George Washington and slavery

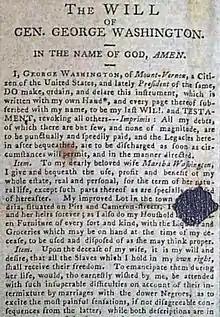
newspaper clipping

In July 1799, five months before his death, Washington wrote his will, in which he stipulated that one of his slaves should be freed, and the remainder forced to work for his widow, to be freed on her death. In the months that followed, he considered a plan to repossess tenancies in Berkeley and Frederick Counties and transferring half of his Mount Vernon slaves to work them. It would, Washington hoped, "yield more nett profit" which might "benefit myself and not render the [slaves'] condition worse", despite the disruption such relocation would have had on the slave families. The plan died with Washington on December 14, 1799.